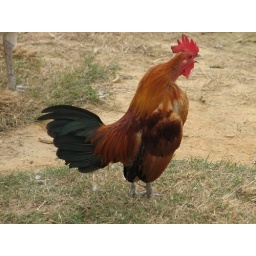
Farm in tuscumbia -Marcus on field trip and pizza for lunch